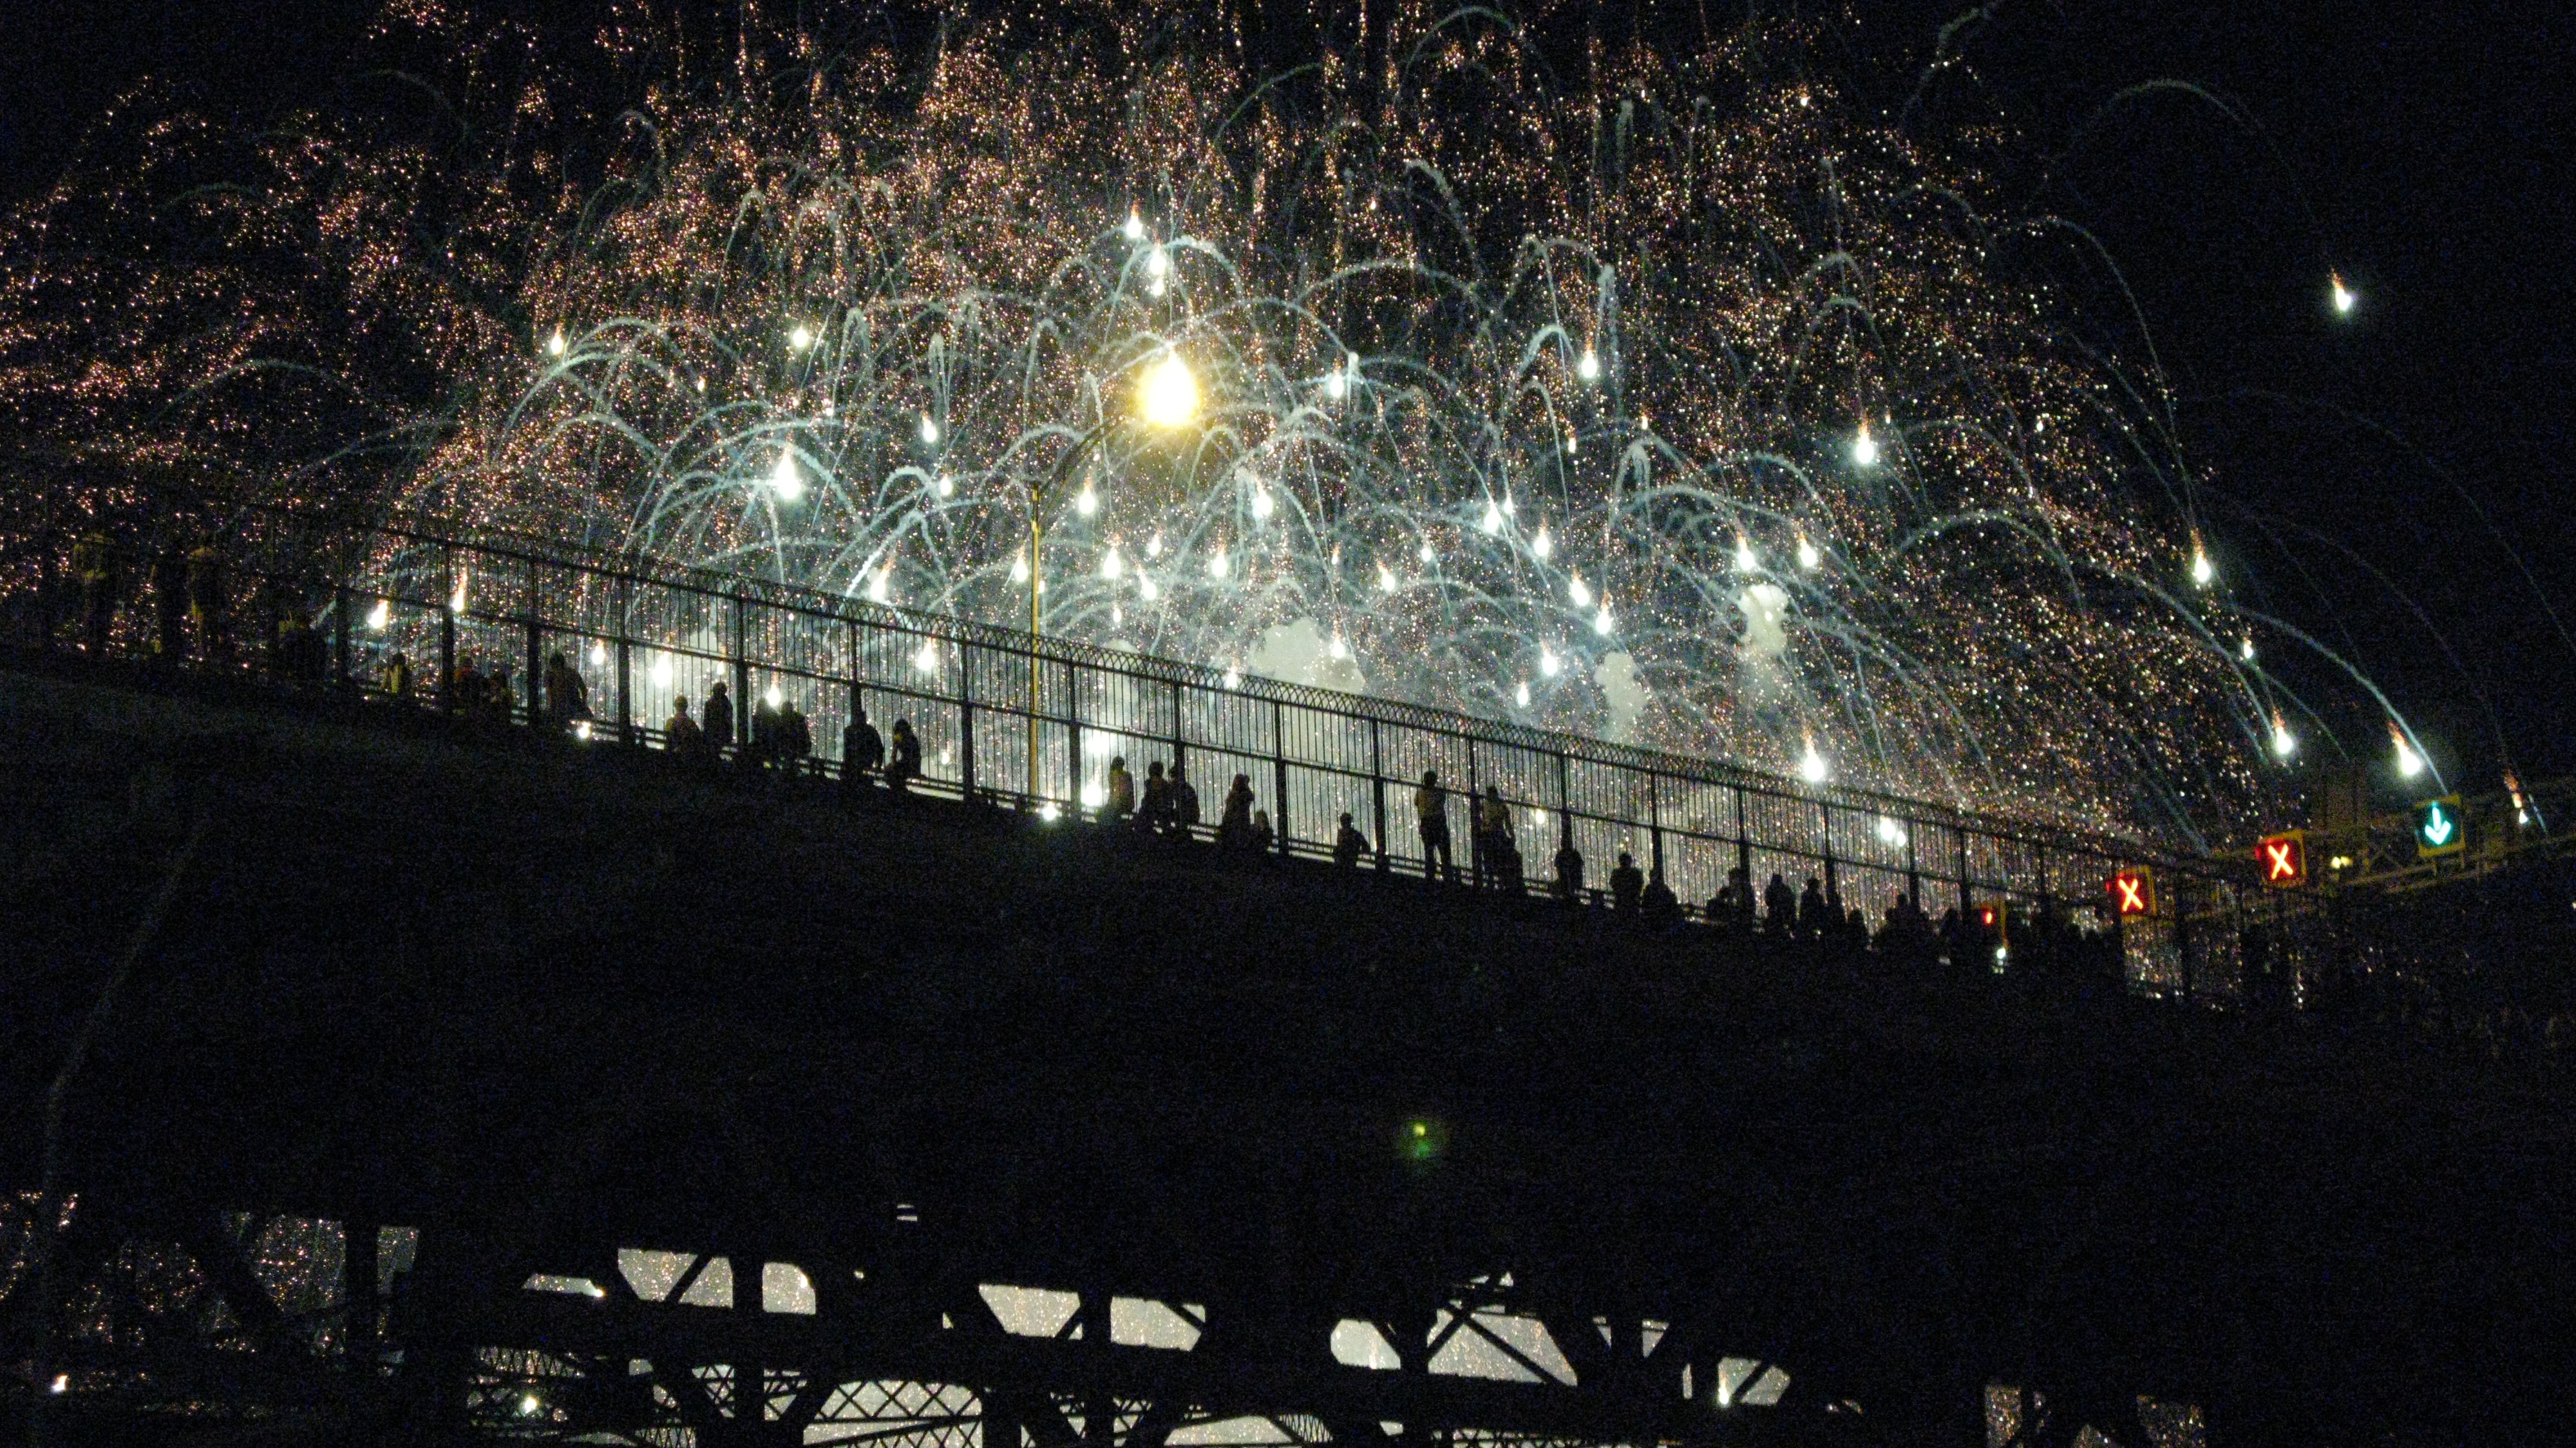
light, night, darkness, theatre